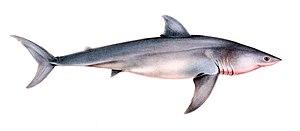
Le Grand requin blanc est une espèce de requin de la famille des Lamnidae et de l'ordre des Lamniformes. Il est le seul représentant actuel du genre Carcharodon.
La céphalisation désigne la réunion des organes sensoriels et des structures pour se nourrir vers l'avant d'un animal en même temps qu'une concentration de son système nerveux, ce qui se traduit par la différenciation d'une tête. L'apparition de la prédation conduit à une course aux armements entre prédateurs et proies, et l'une des armes est la céphalisation. Cette tendance évolutive du regroupement de groupes de cellules nerveuses dans la région antérieure conduit à la formation d'un cerveau qui permet la coordination opérationnelle des organes d'avant en arrière et la réalisation de fonctions plus complexes.